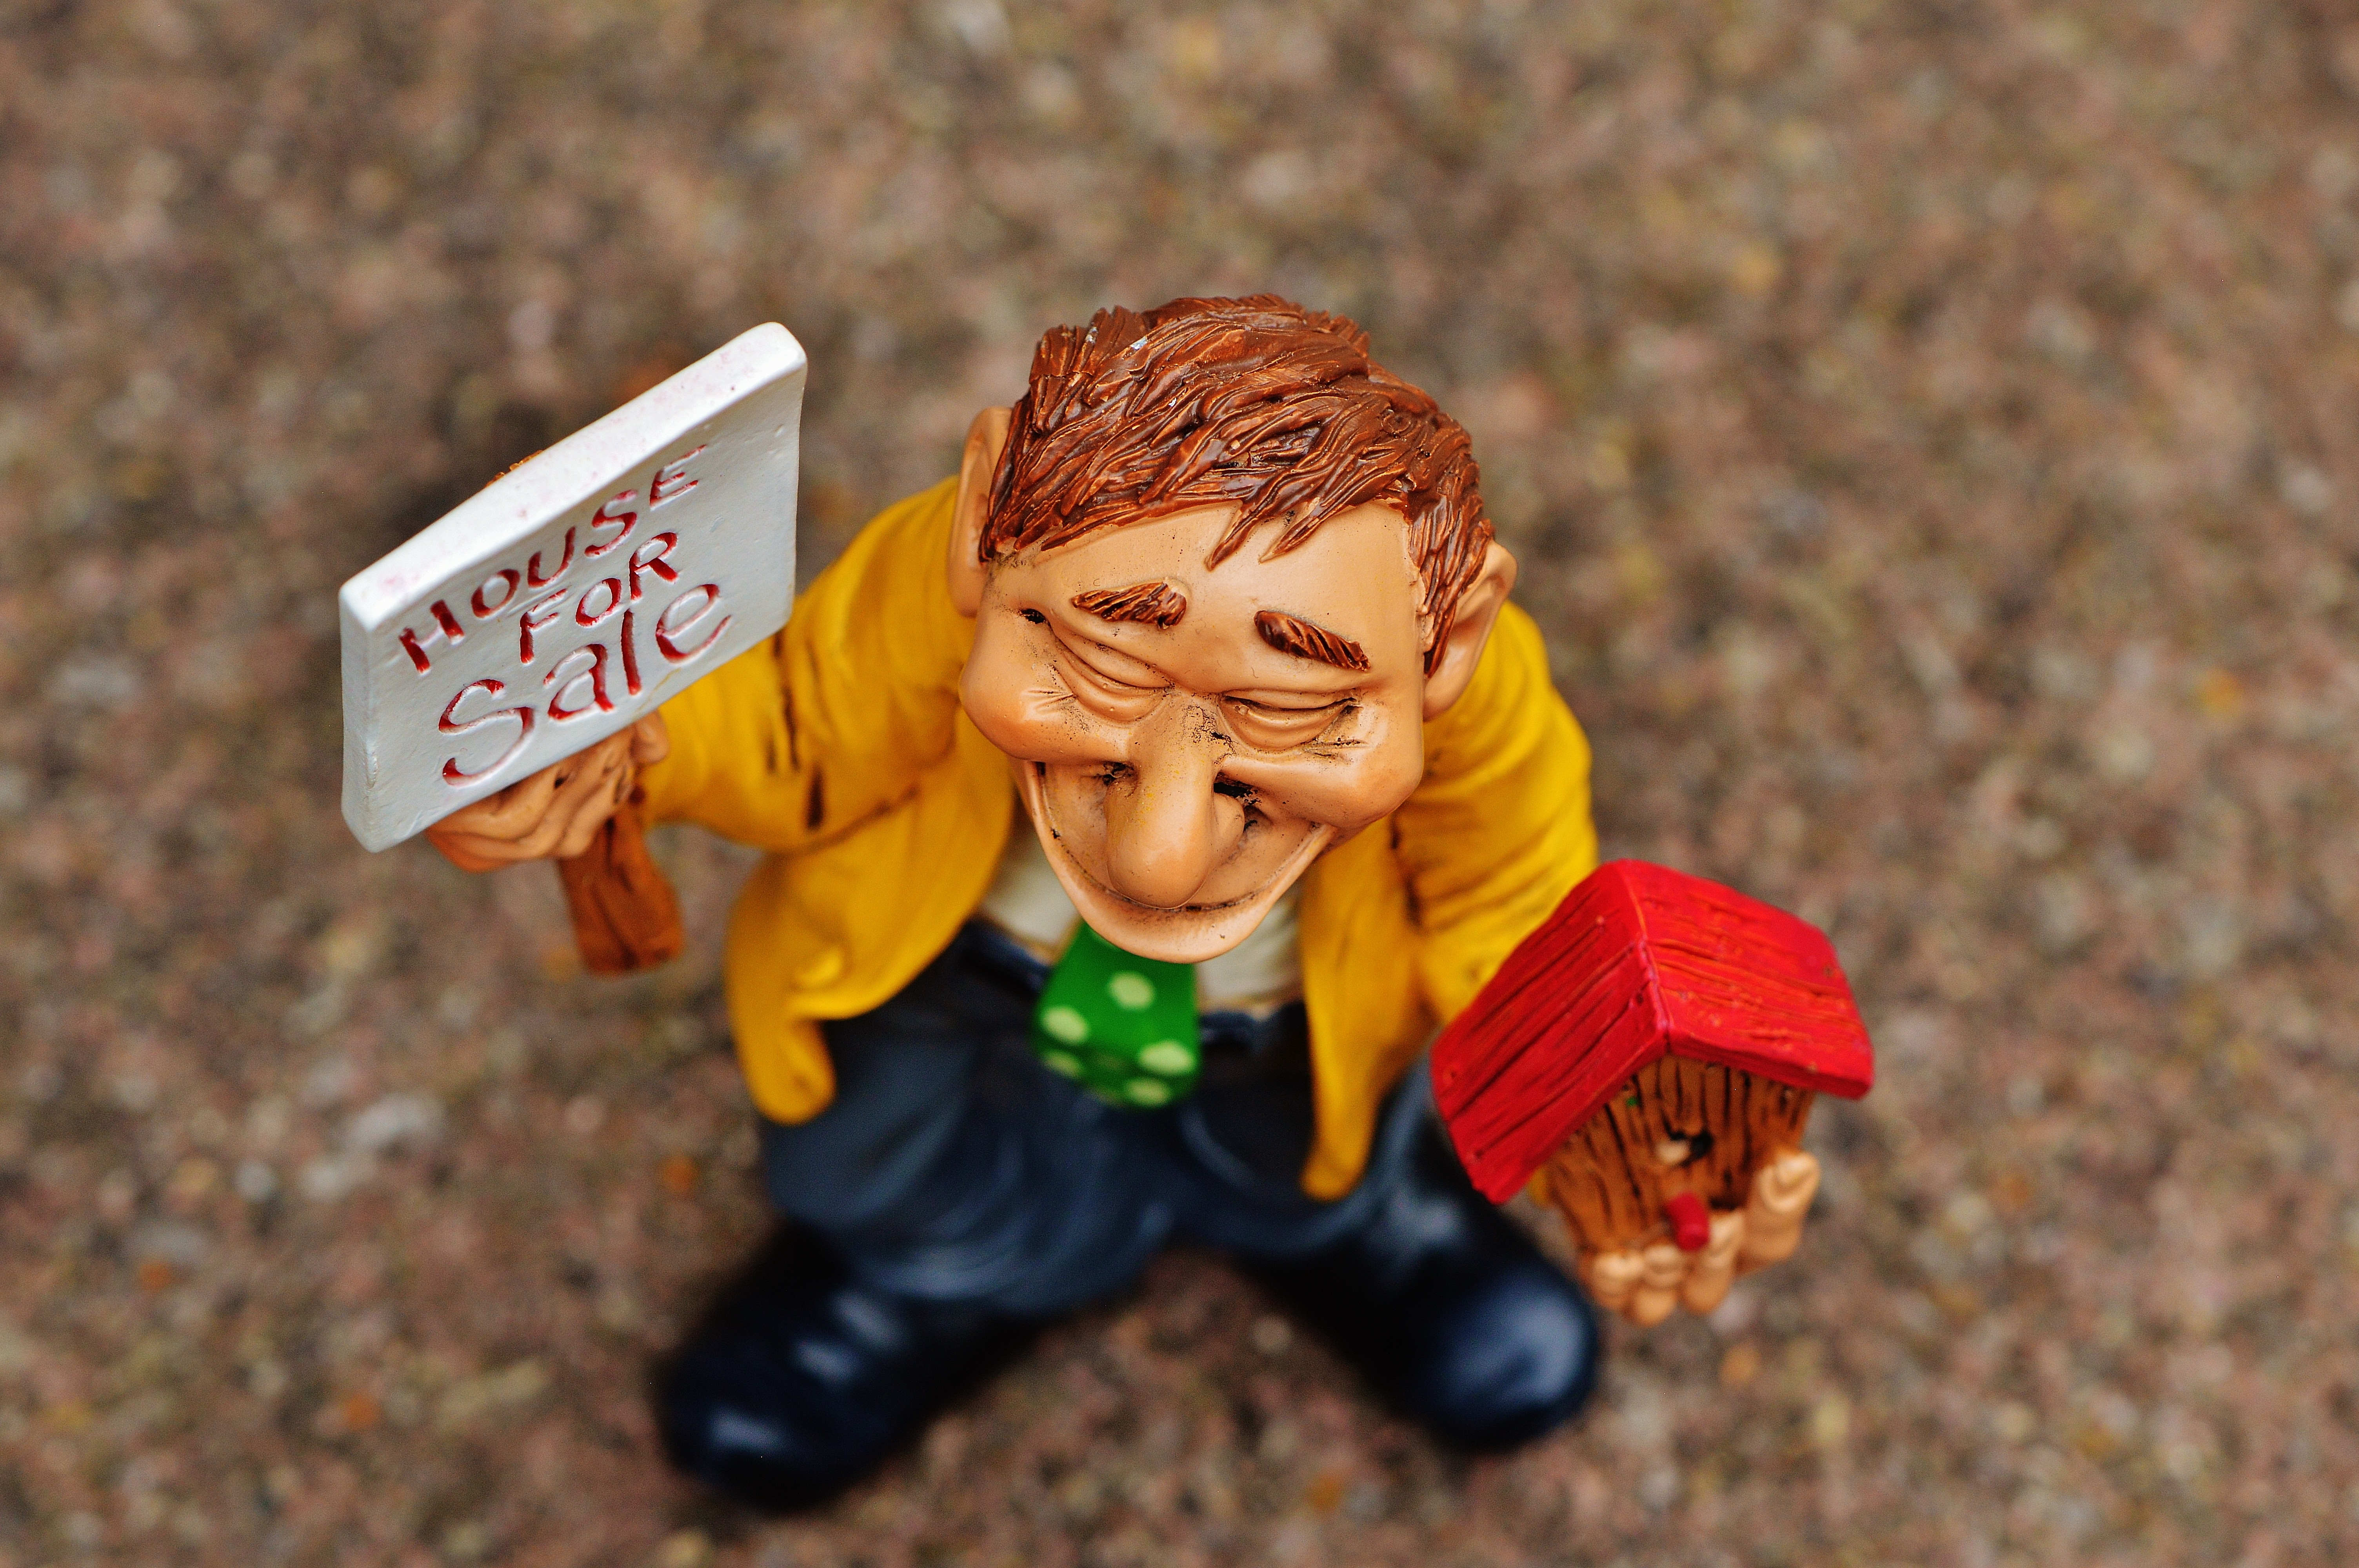
work, man, play, home, tie, commitment, profession, toy, fig, fun, funny, job, sell, service, aviary, career, real estate agents